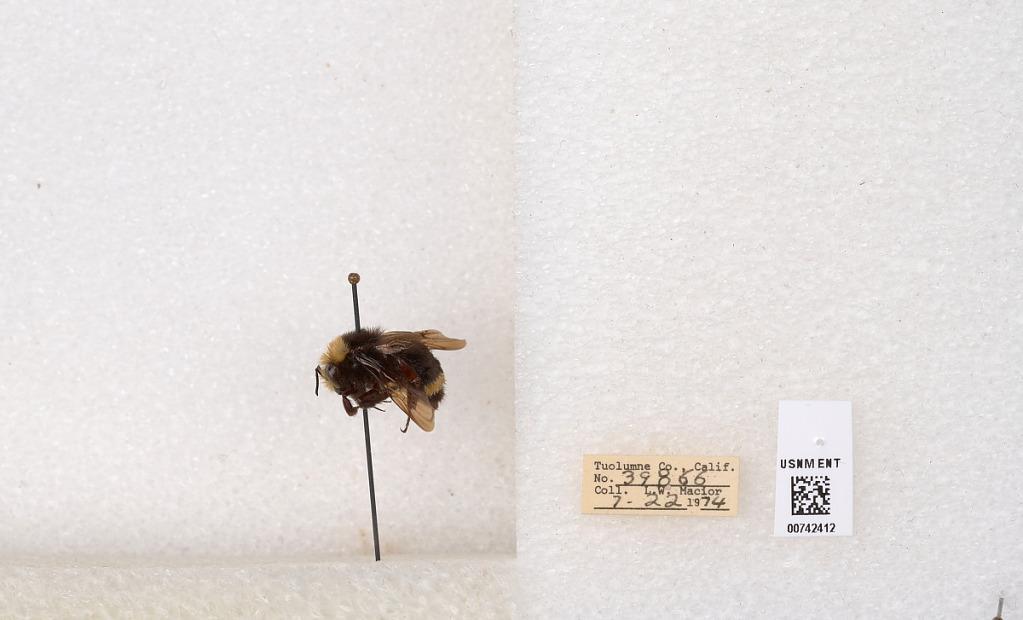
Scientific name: Bombus (Pyrobombus) vosnesenskii Radoszkowski
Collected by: L. Macior
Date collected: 1974-7-22
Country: United States
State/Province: California
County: Tuolumne
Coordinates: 37.9712, -120.228